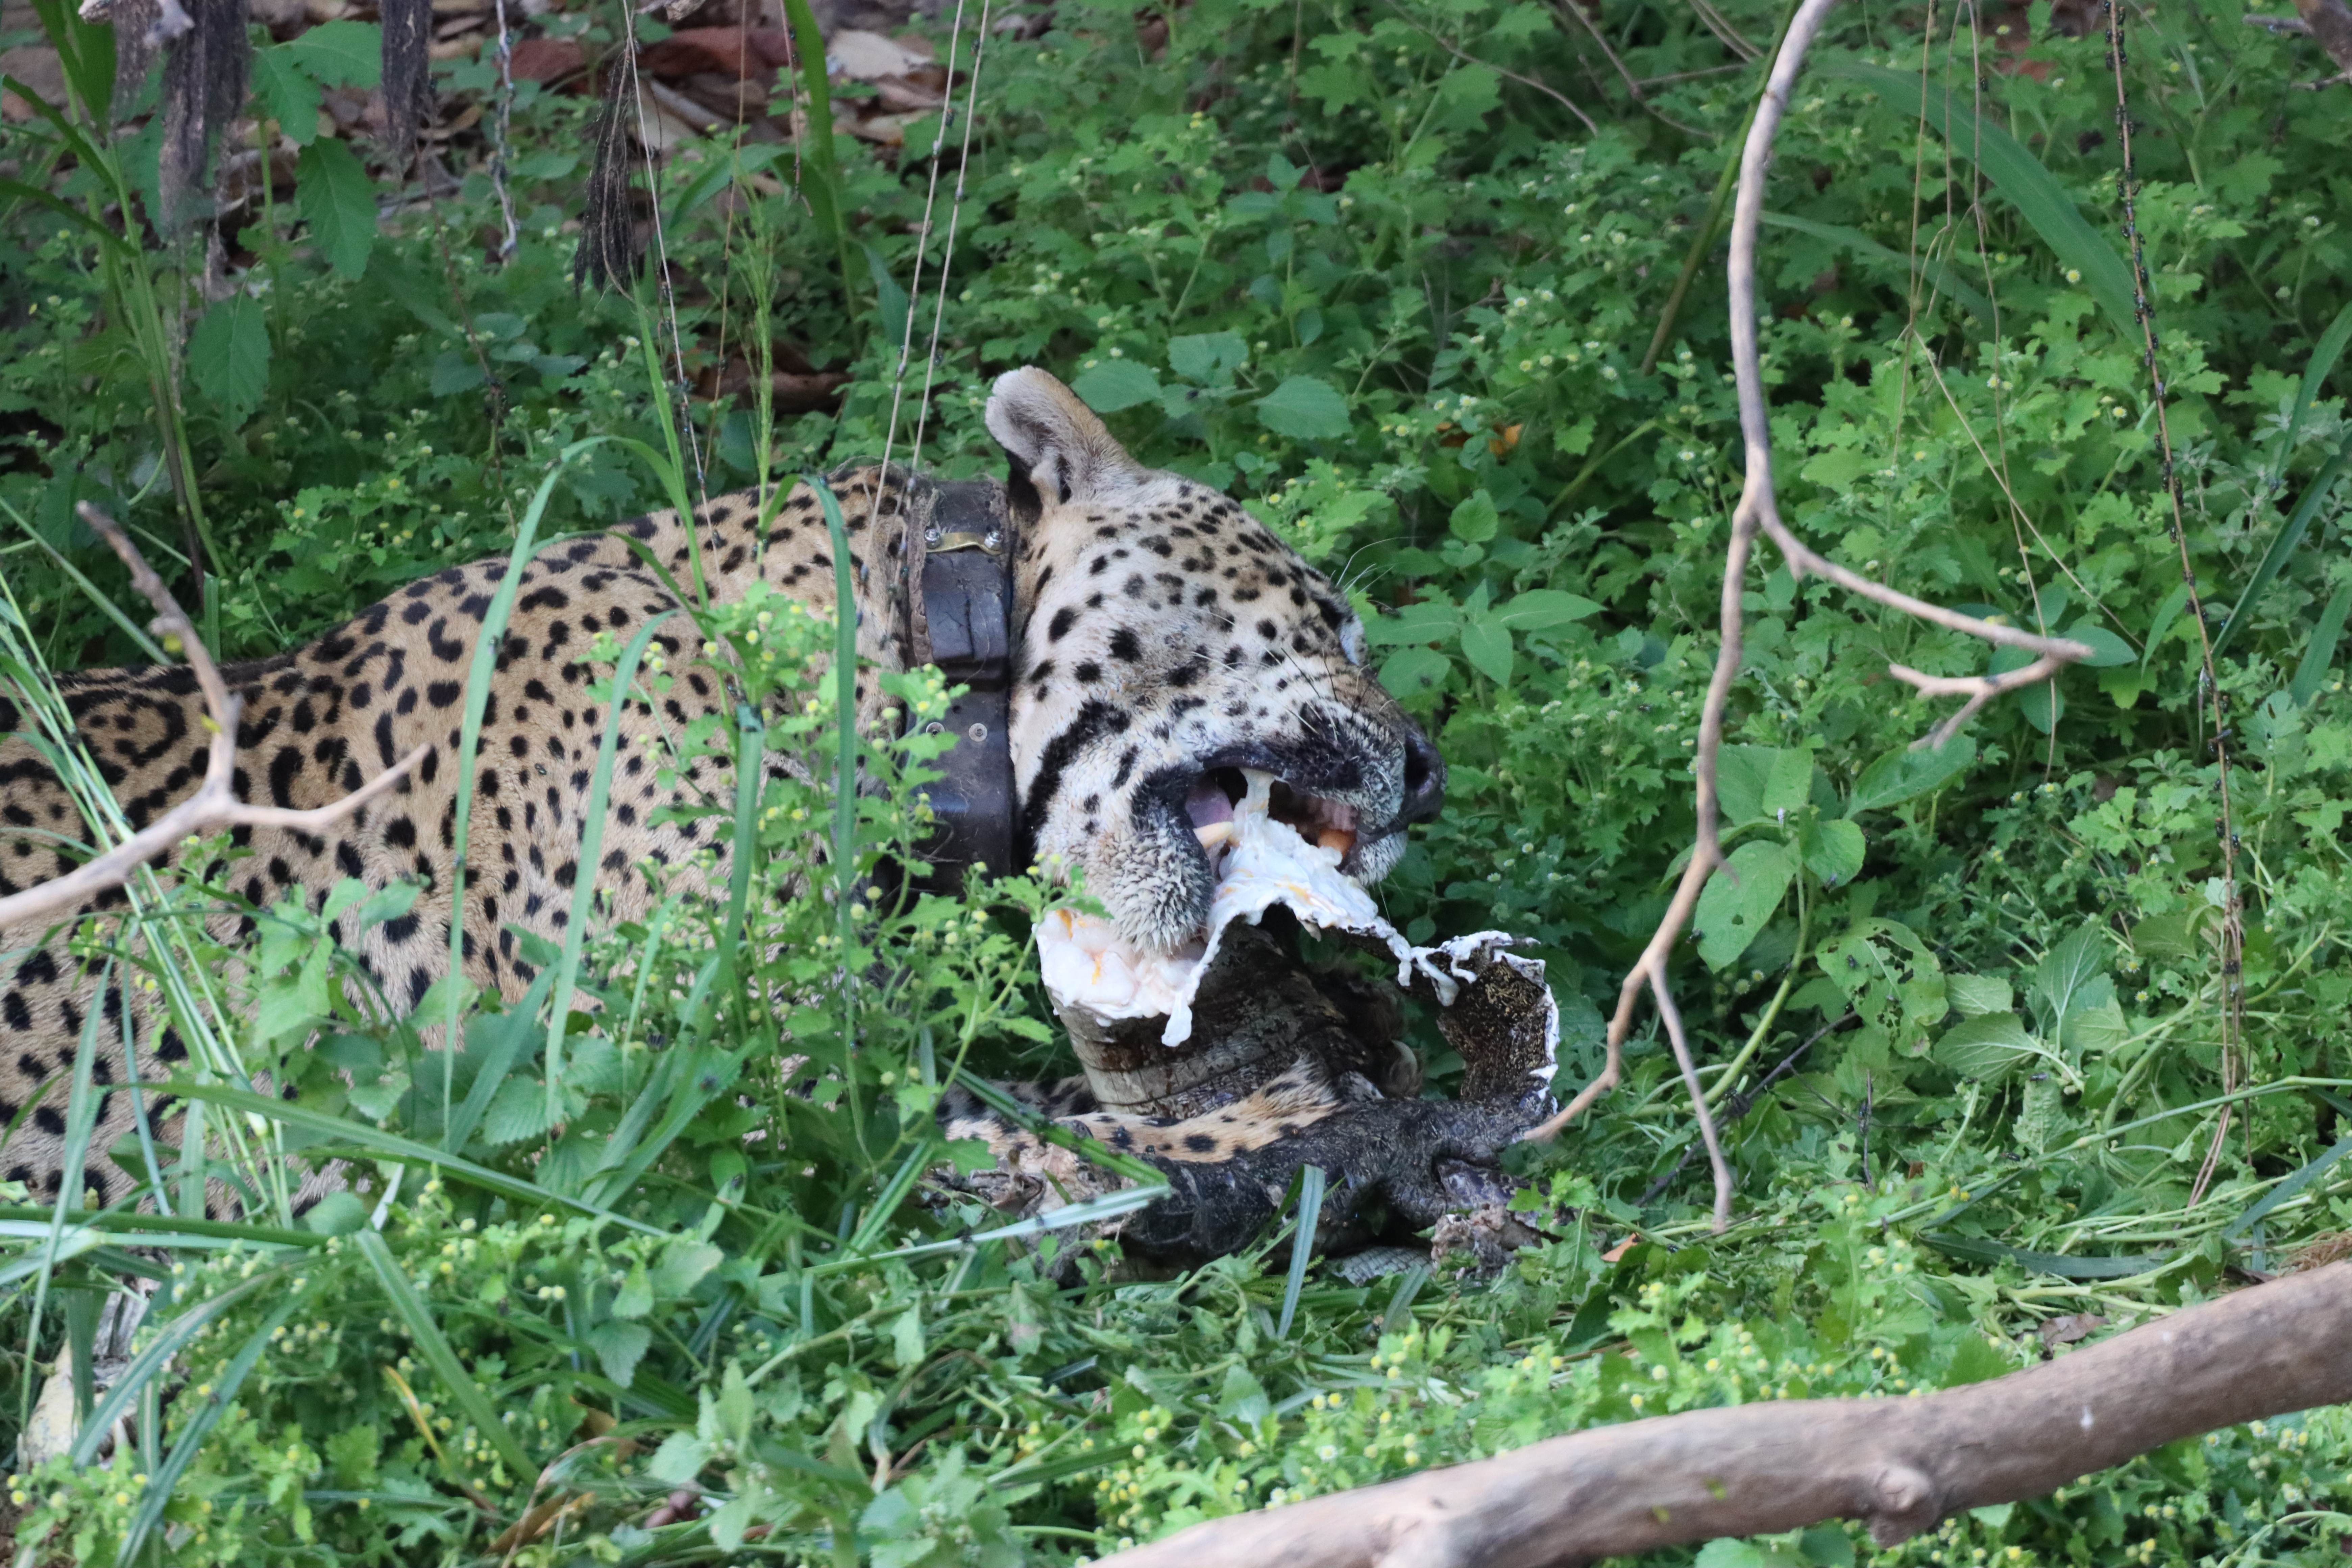
Jaguar: Ousado